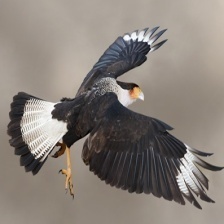
Species: CRESTED CARACARA
Scientific name: CARACARA CHERIWAY